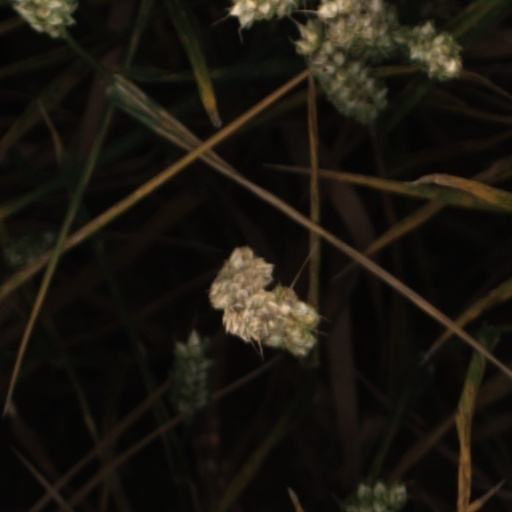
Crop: wheat